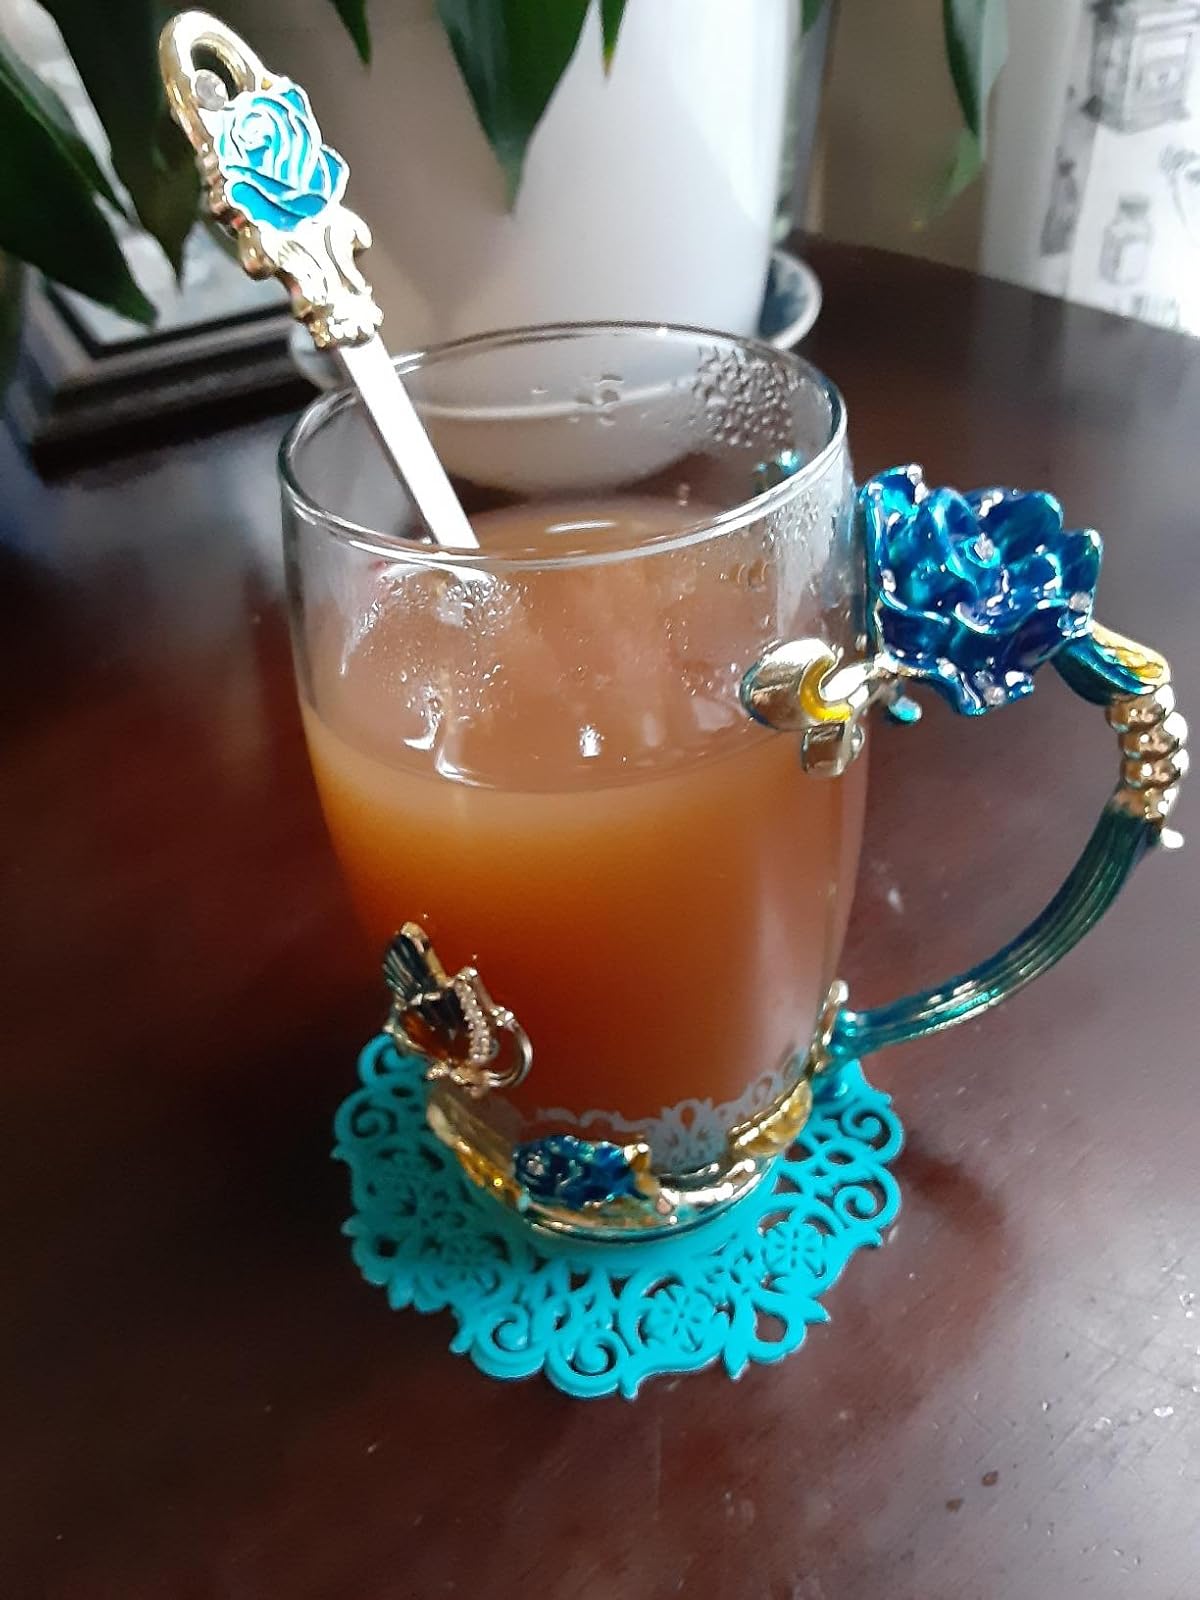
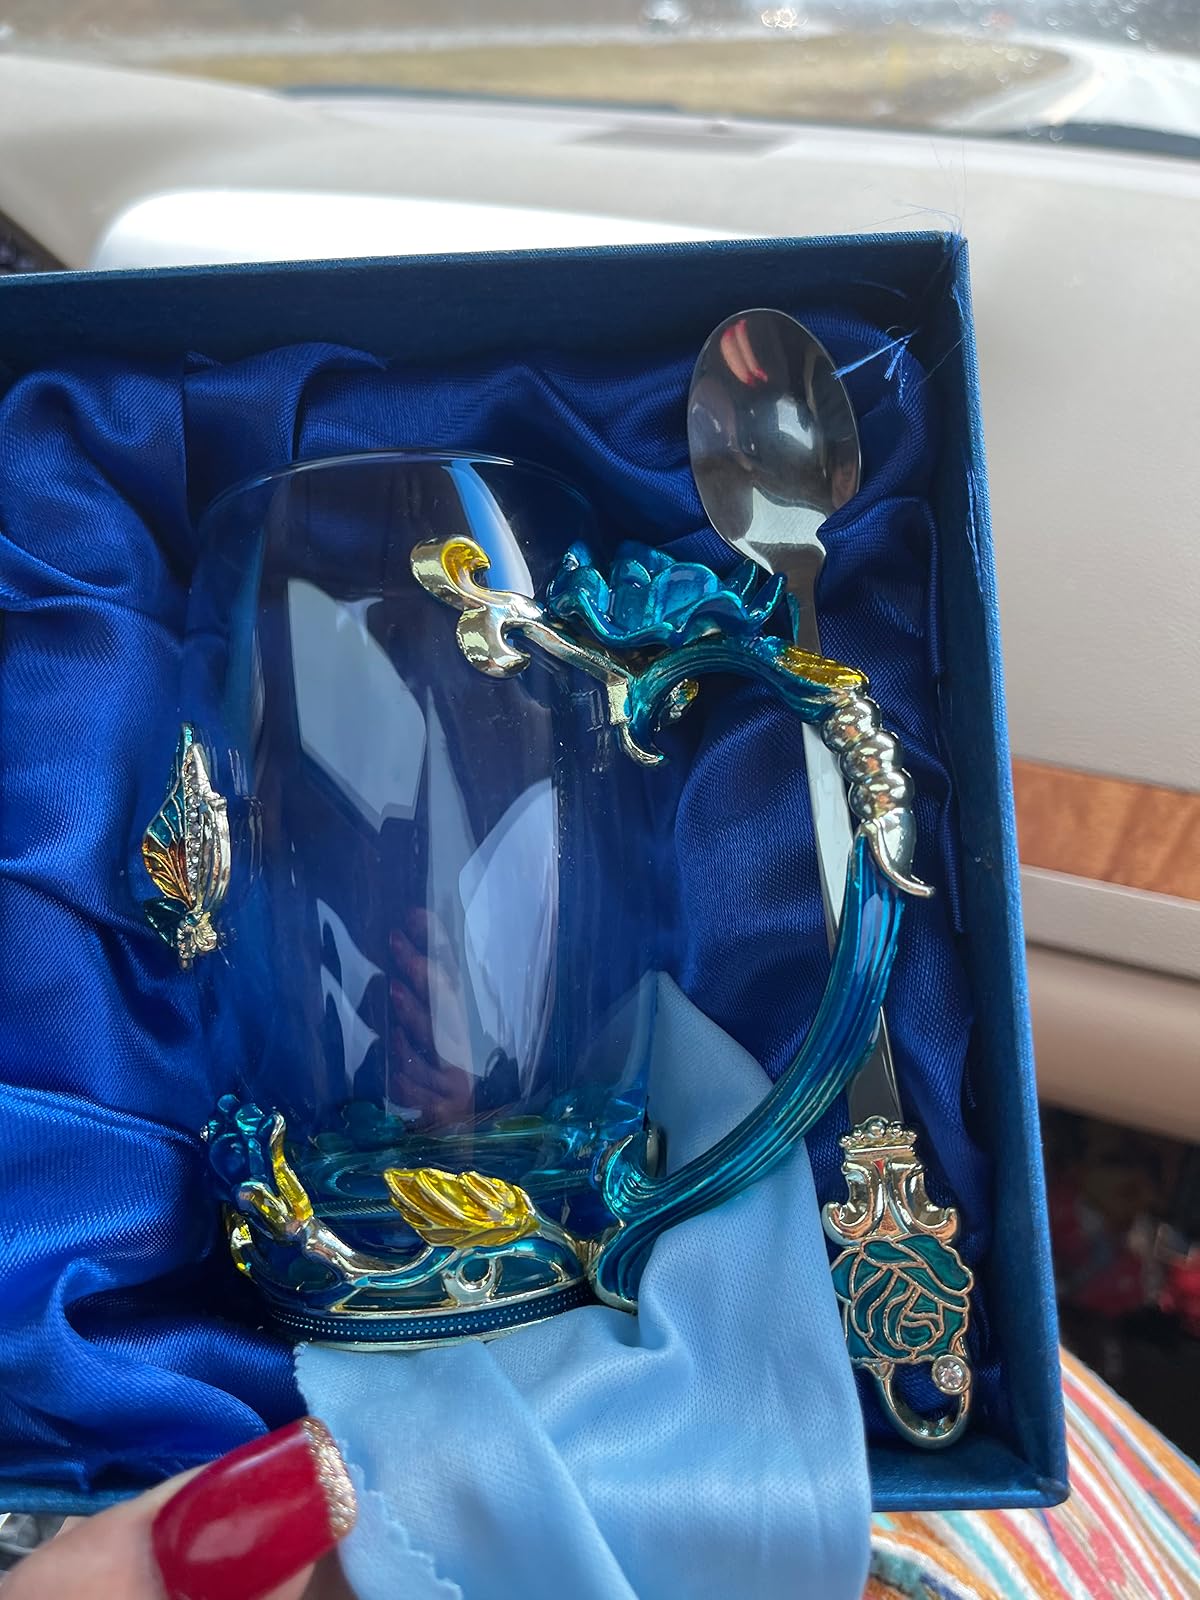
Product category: items_mug
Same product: yes